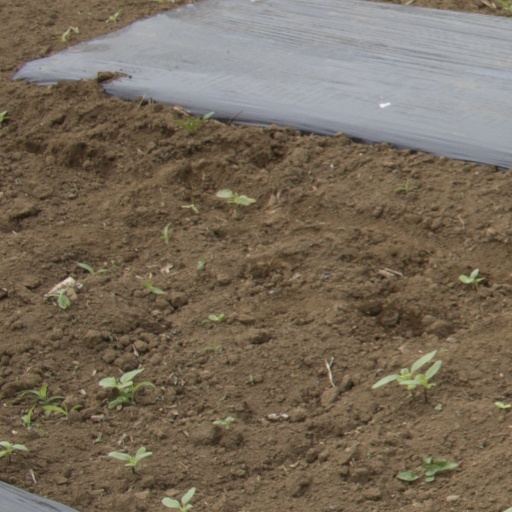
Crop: Jerusalem artichoke